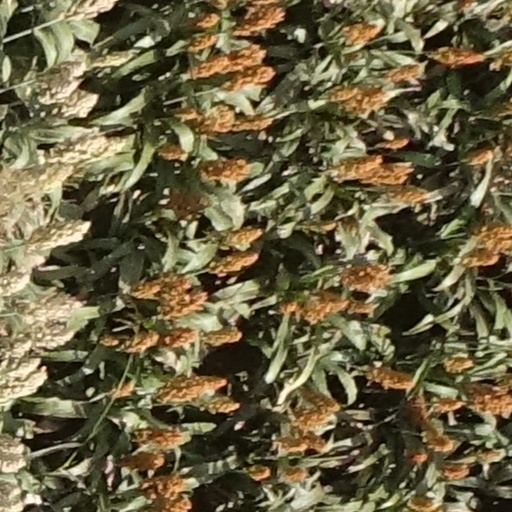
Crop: sorghum